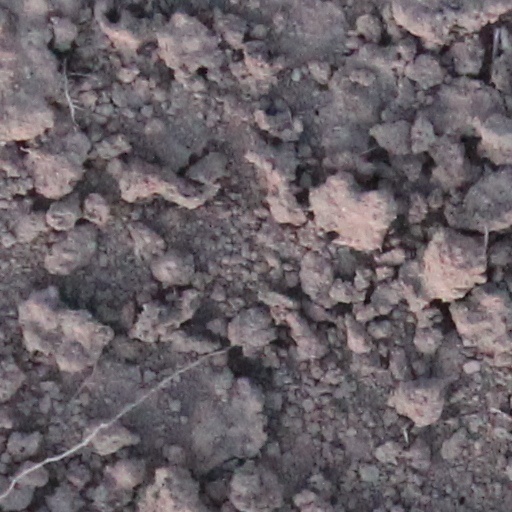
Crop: wheat